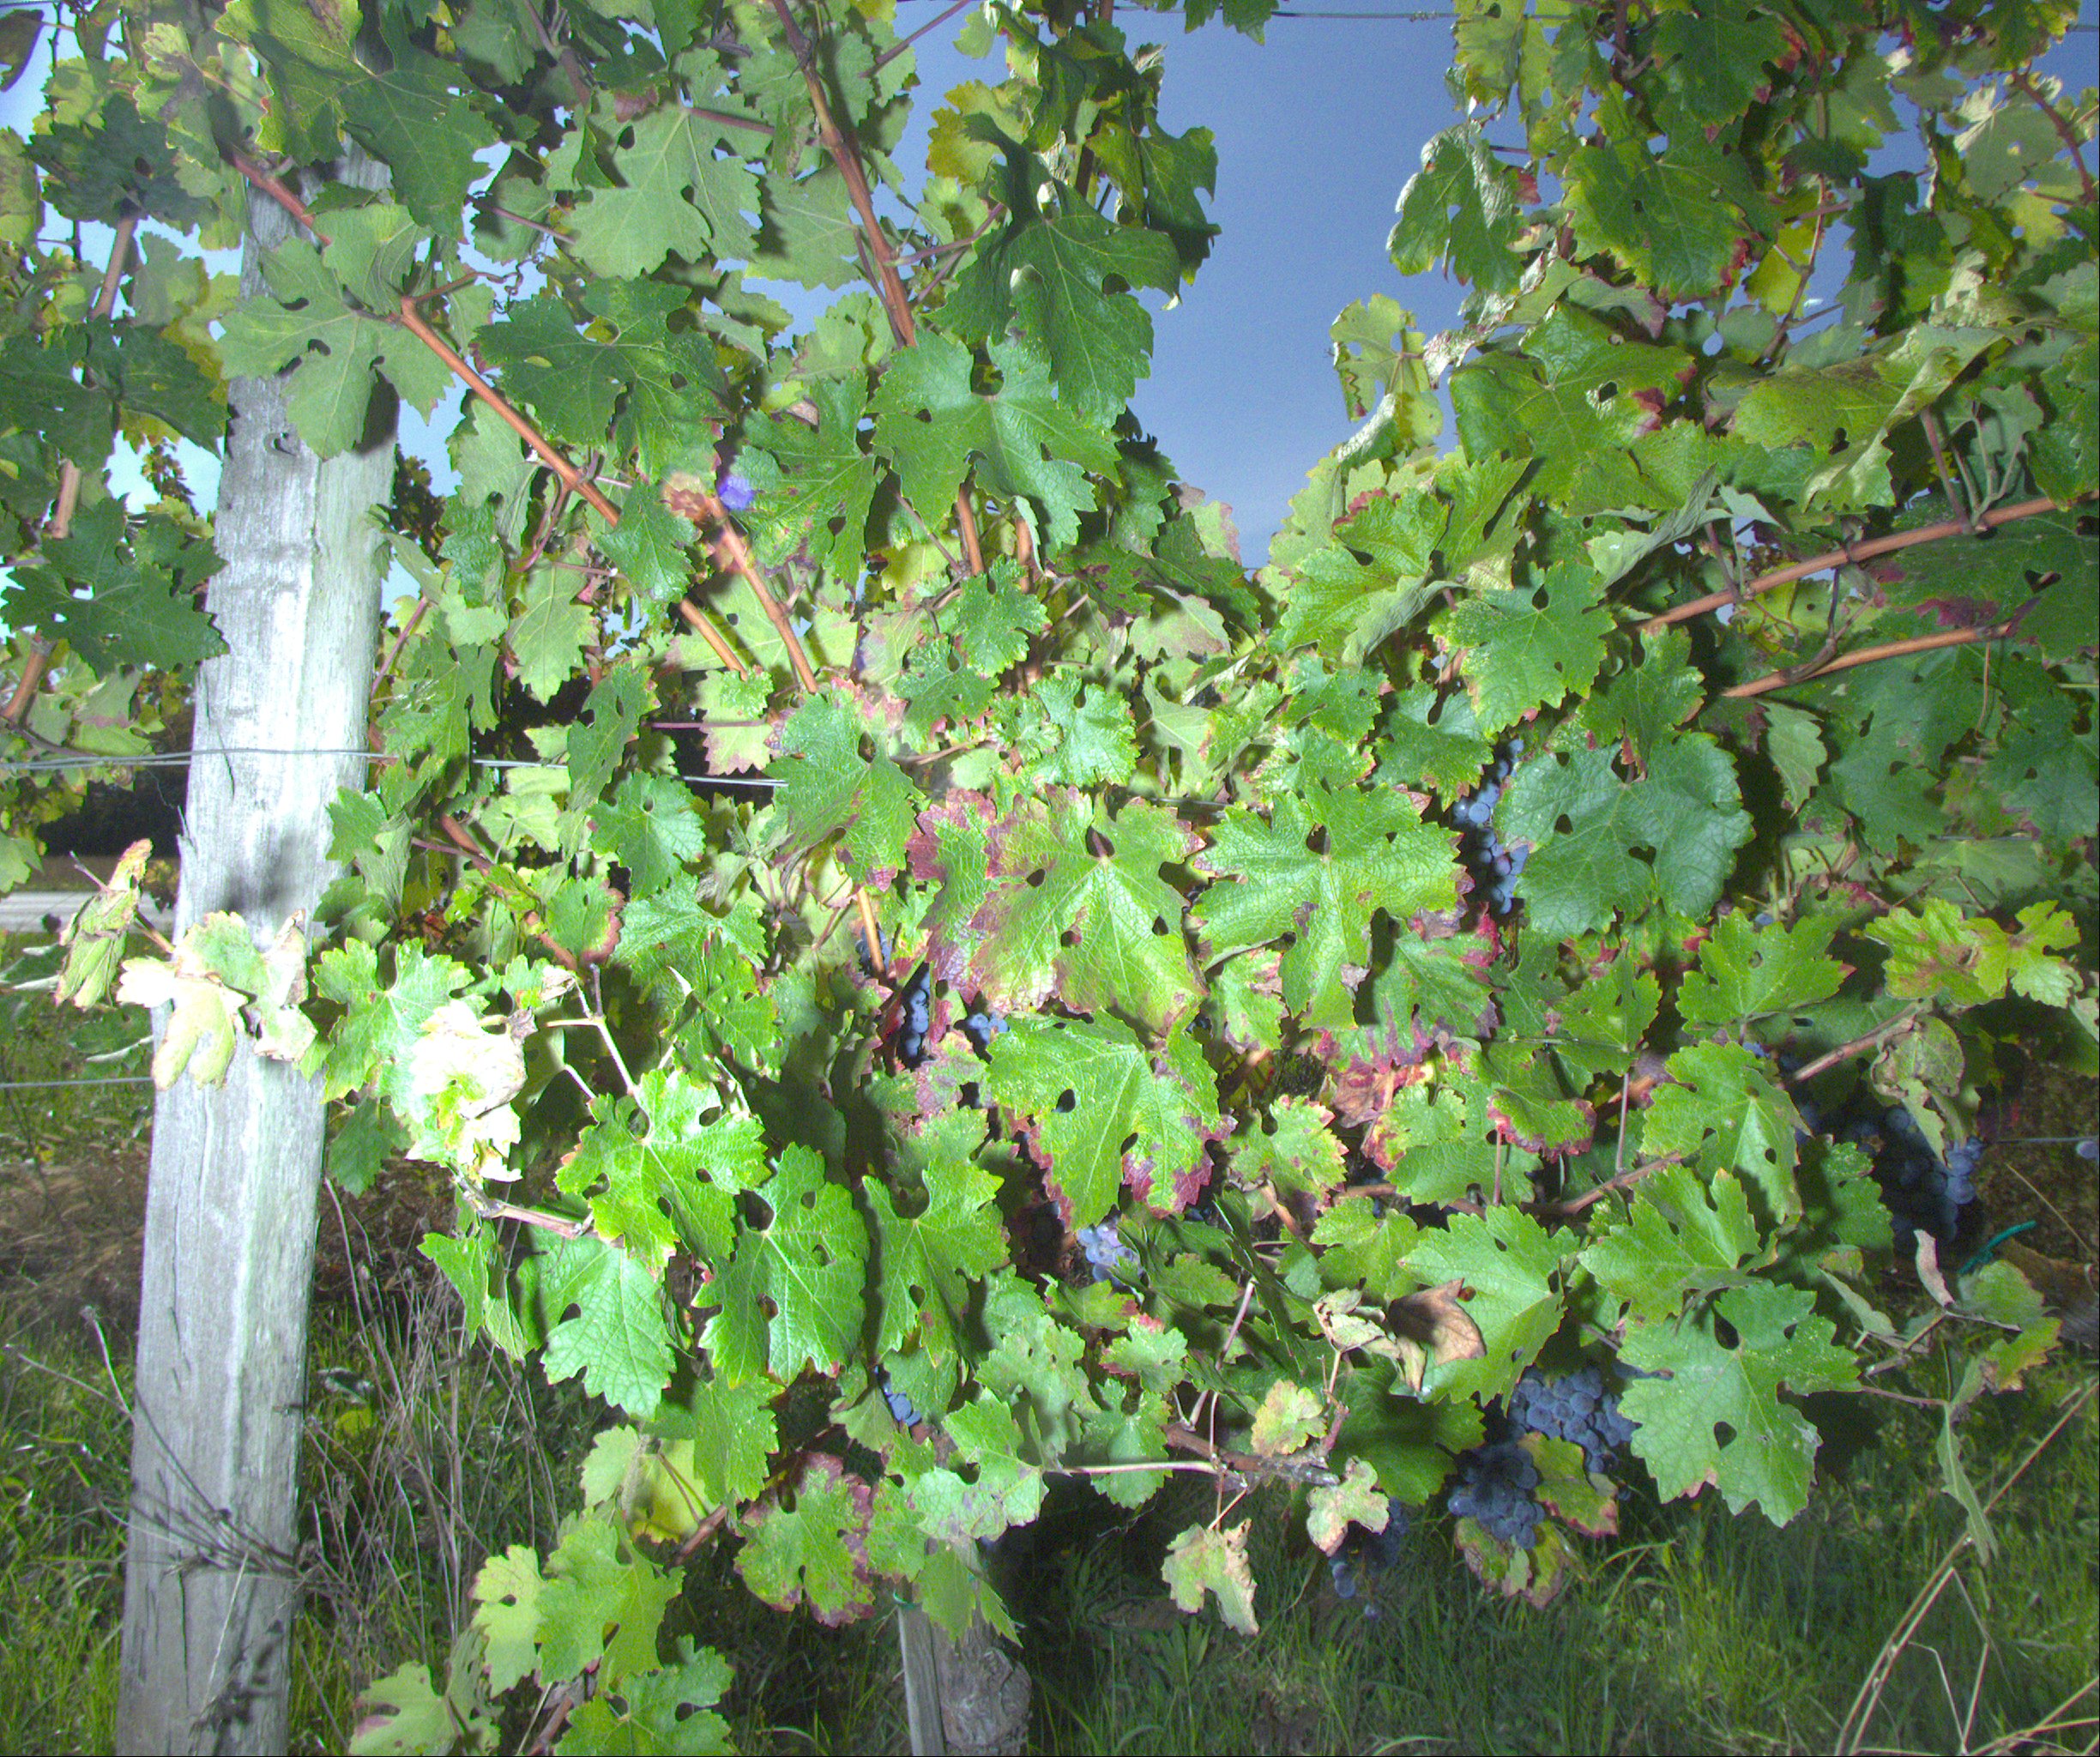
Grape variety: cabernet-sauvignon
Disease: confounding disease (conf)